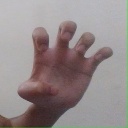
अक्षर: झ